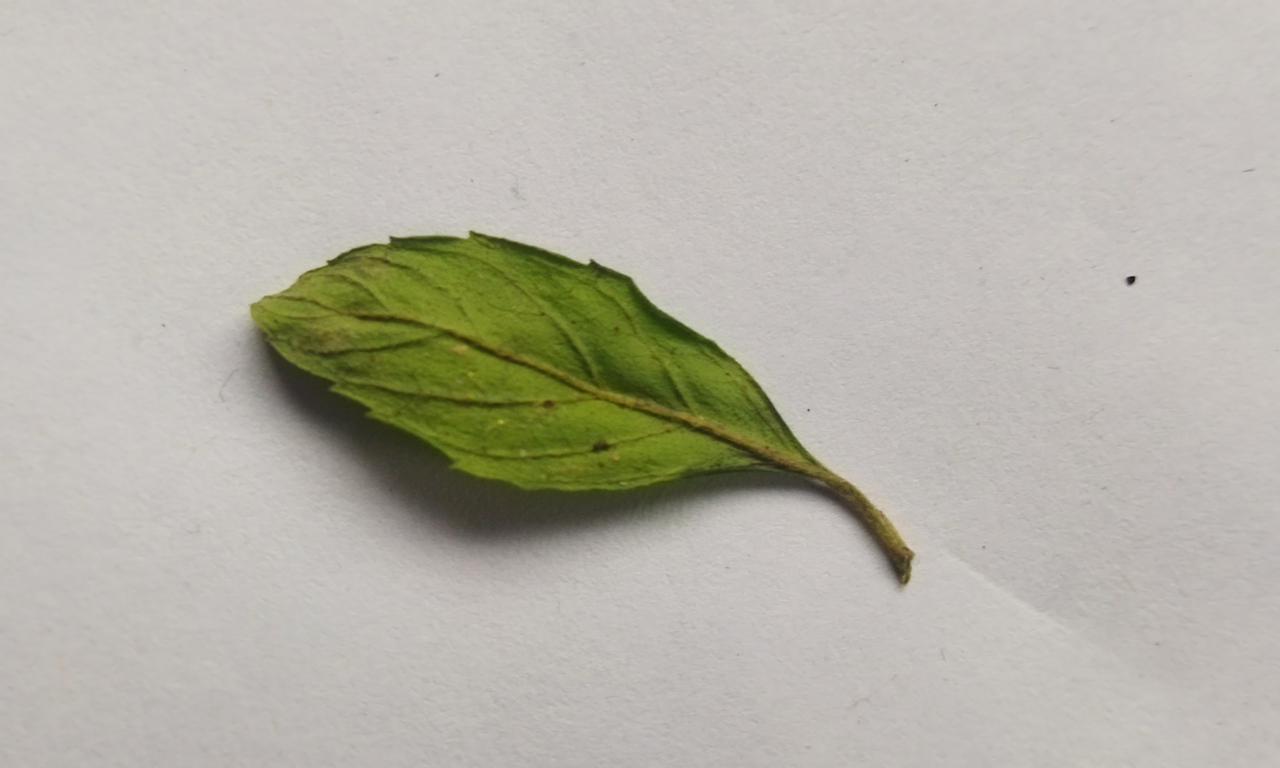
Label: Fresh